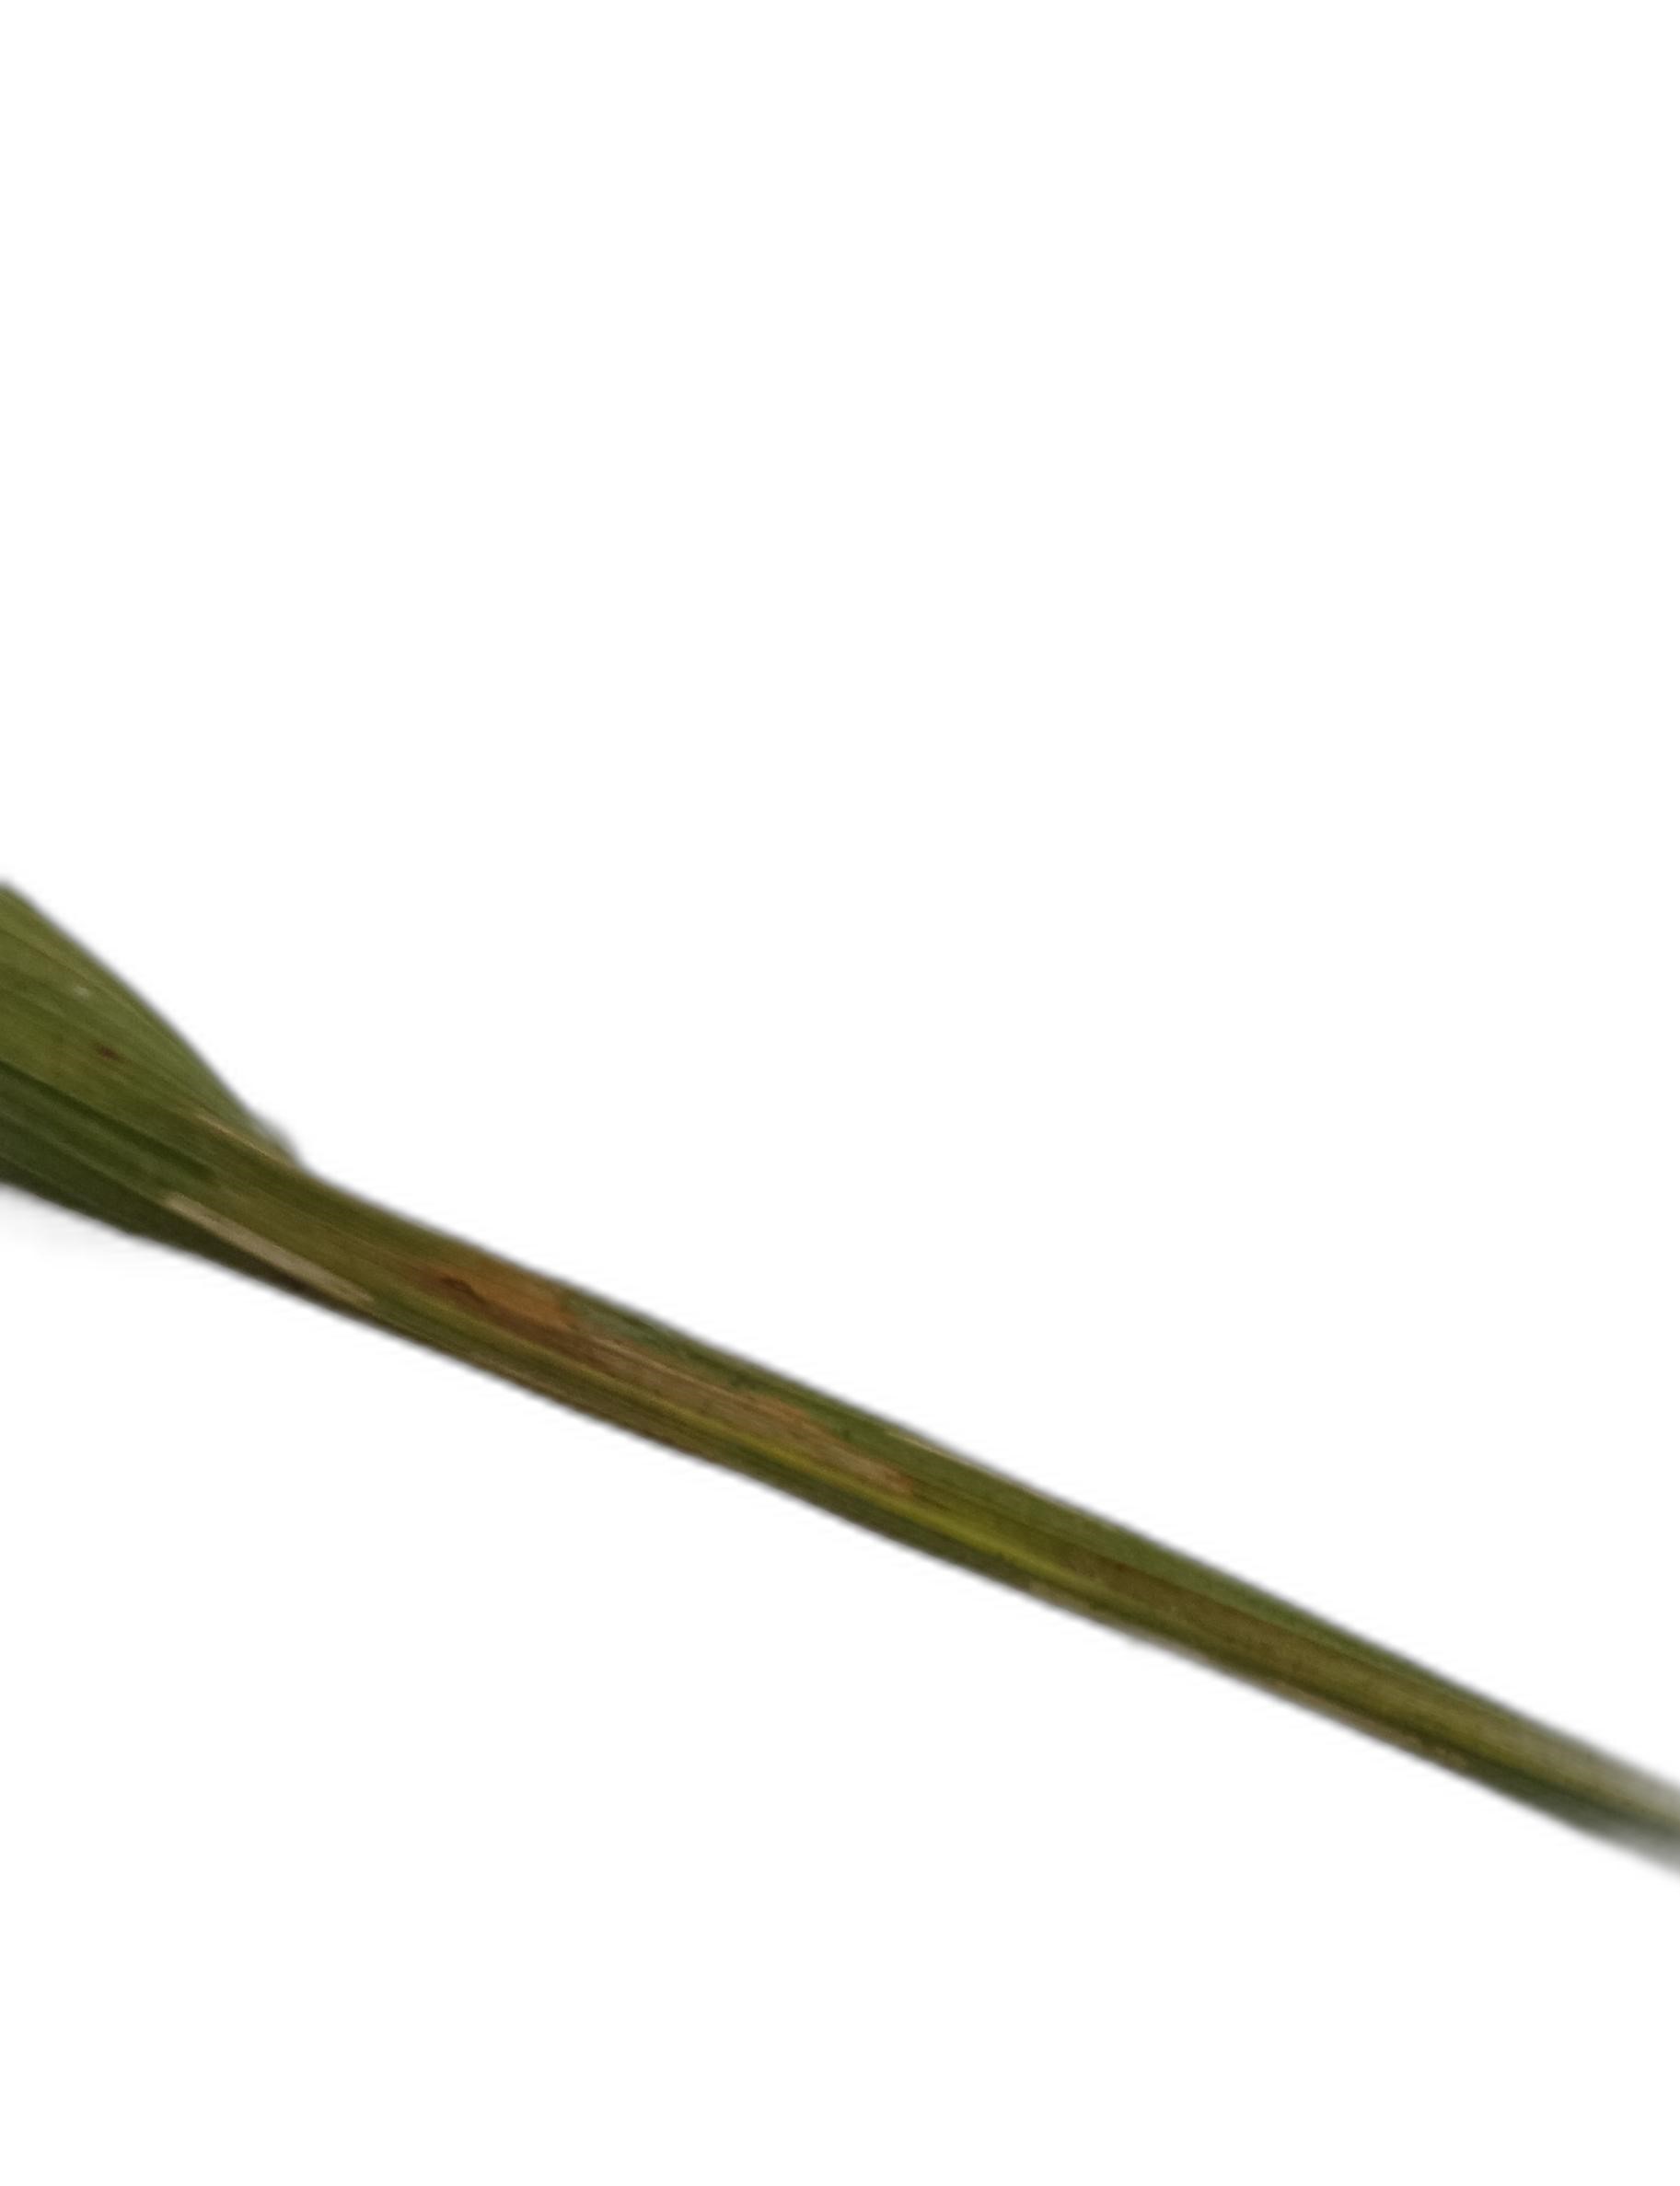
Label: Leaf Scald